Granville Gee Bee Model A

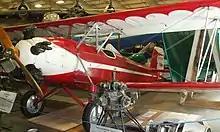
Gee Bee Model A at the New England Air Museum

Only two original Gee Bee aircraft survive, one of which is a Model A biplane. With the exception of the Q.E.D. which is on display in Mexico, all other Gee Bees, both flying and on display are replicas.